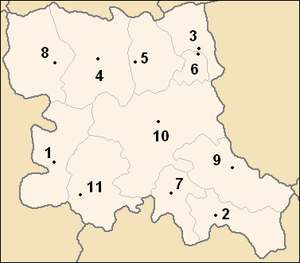
Carte des obchtini (municipalités) de l'oblast de Stara Zagora, en Bulgarie
L'oblast de Stara Zagora est l'un des 28 oblasti de Bulgarie. Son chef-lieu est la ville de Stara Zagora.